New York State Route 35 (1927 – early 1940s)

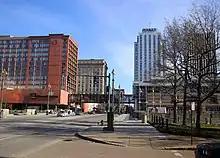
Main Street (former NY 35) at the Genesee River in Rochester in 2008

Once in Rochester, NY 35 diverged from its successor route. Instead of turning west onto Elmwood Avenue at then-NY 47, NY 35 veered north onto Genesee Street. It remained on Genesee until its end at Main Street (NY 33), then overlapped NY 33 eastward through downtown. At the time, NY 33 did not end at the junction of Broad and Main Streets as it does now.